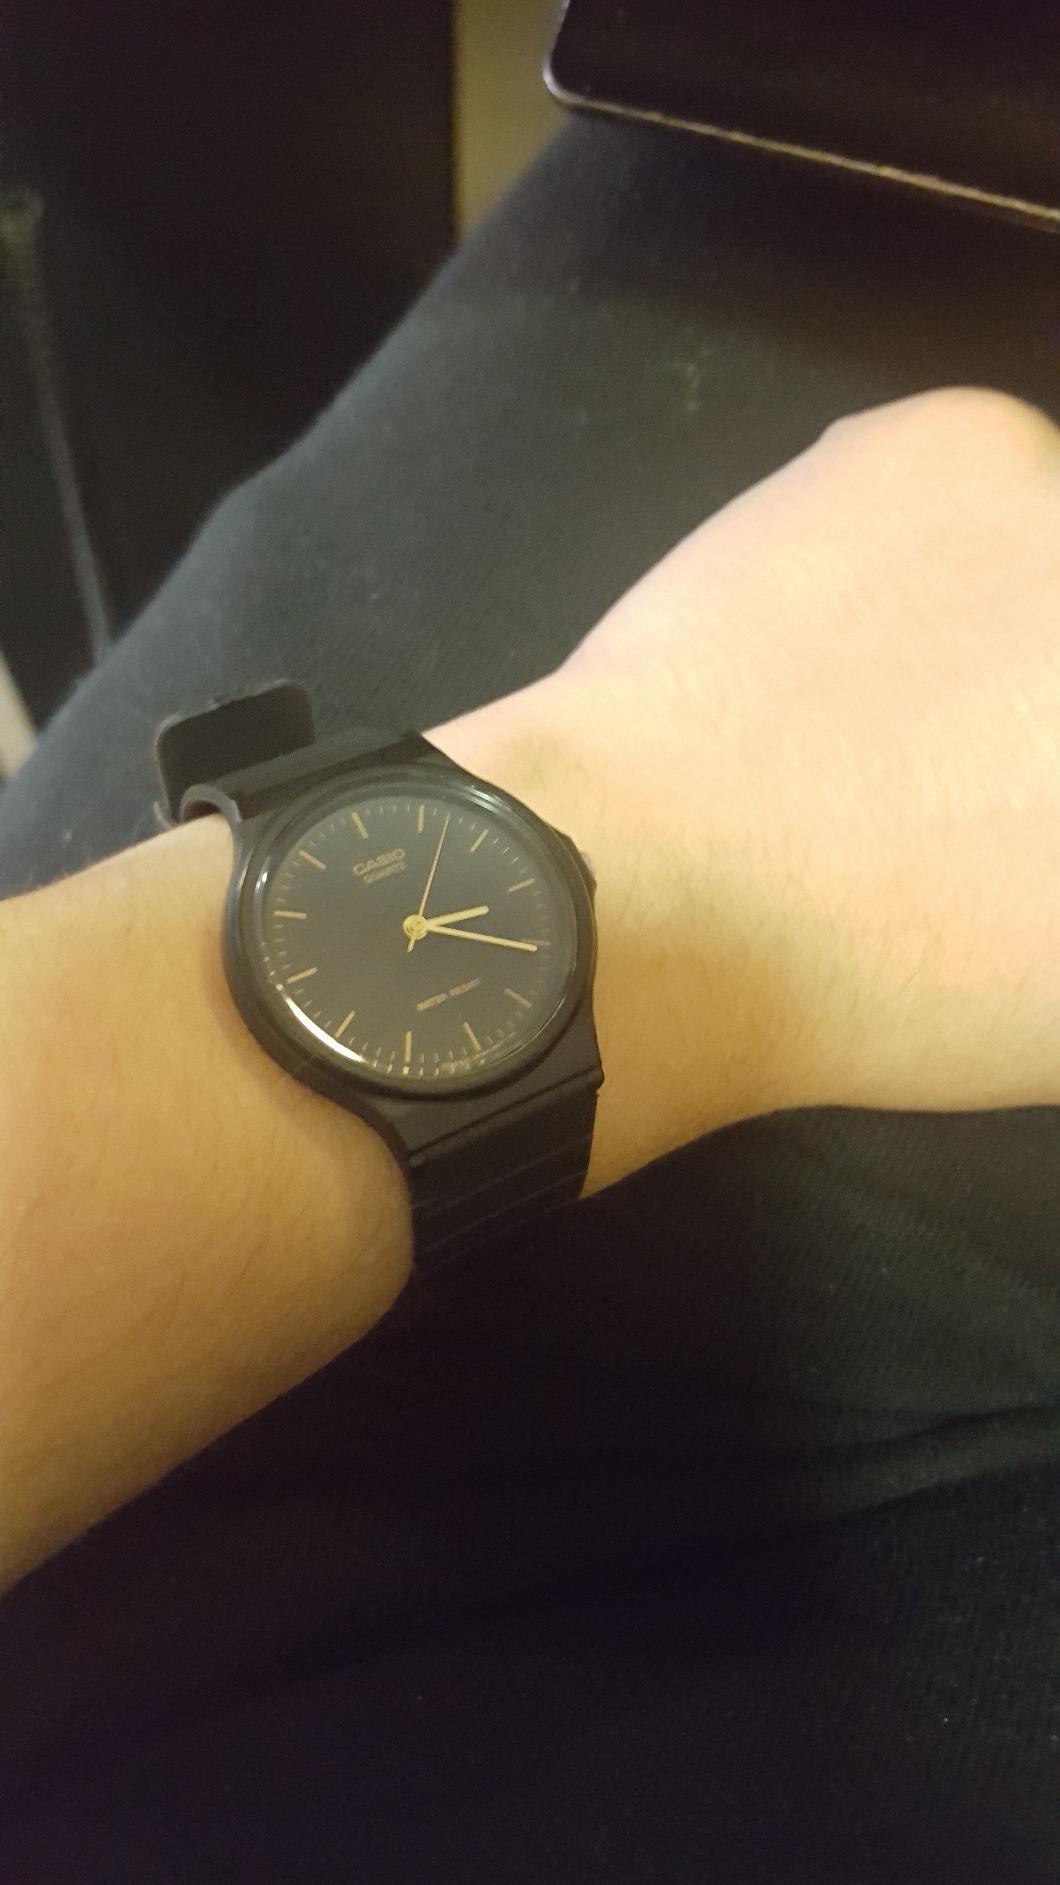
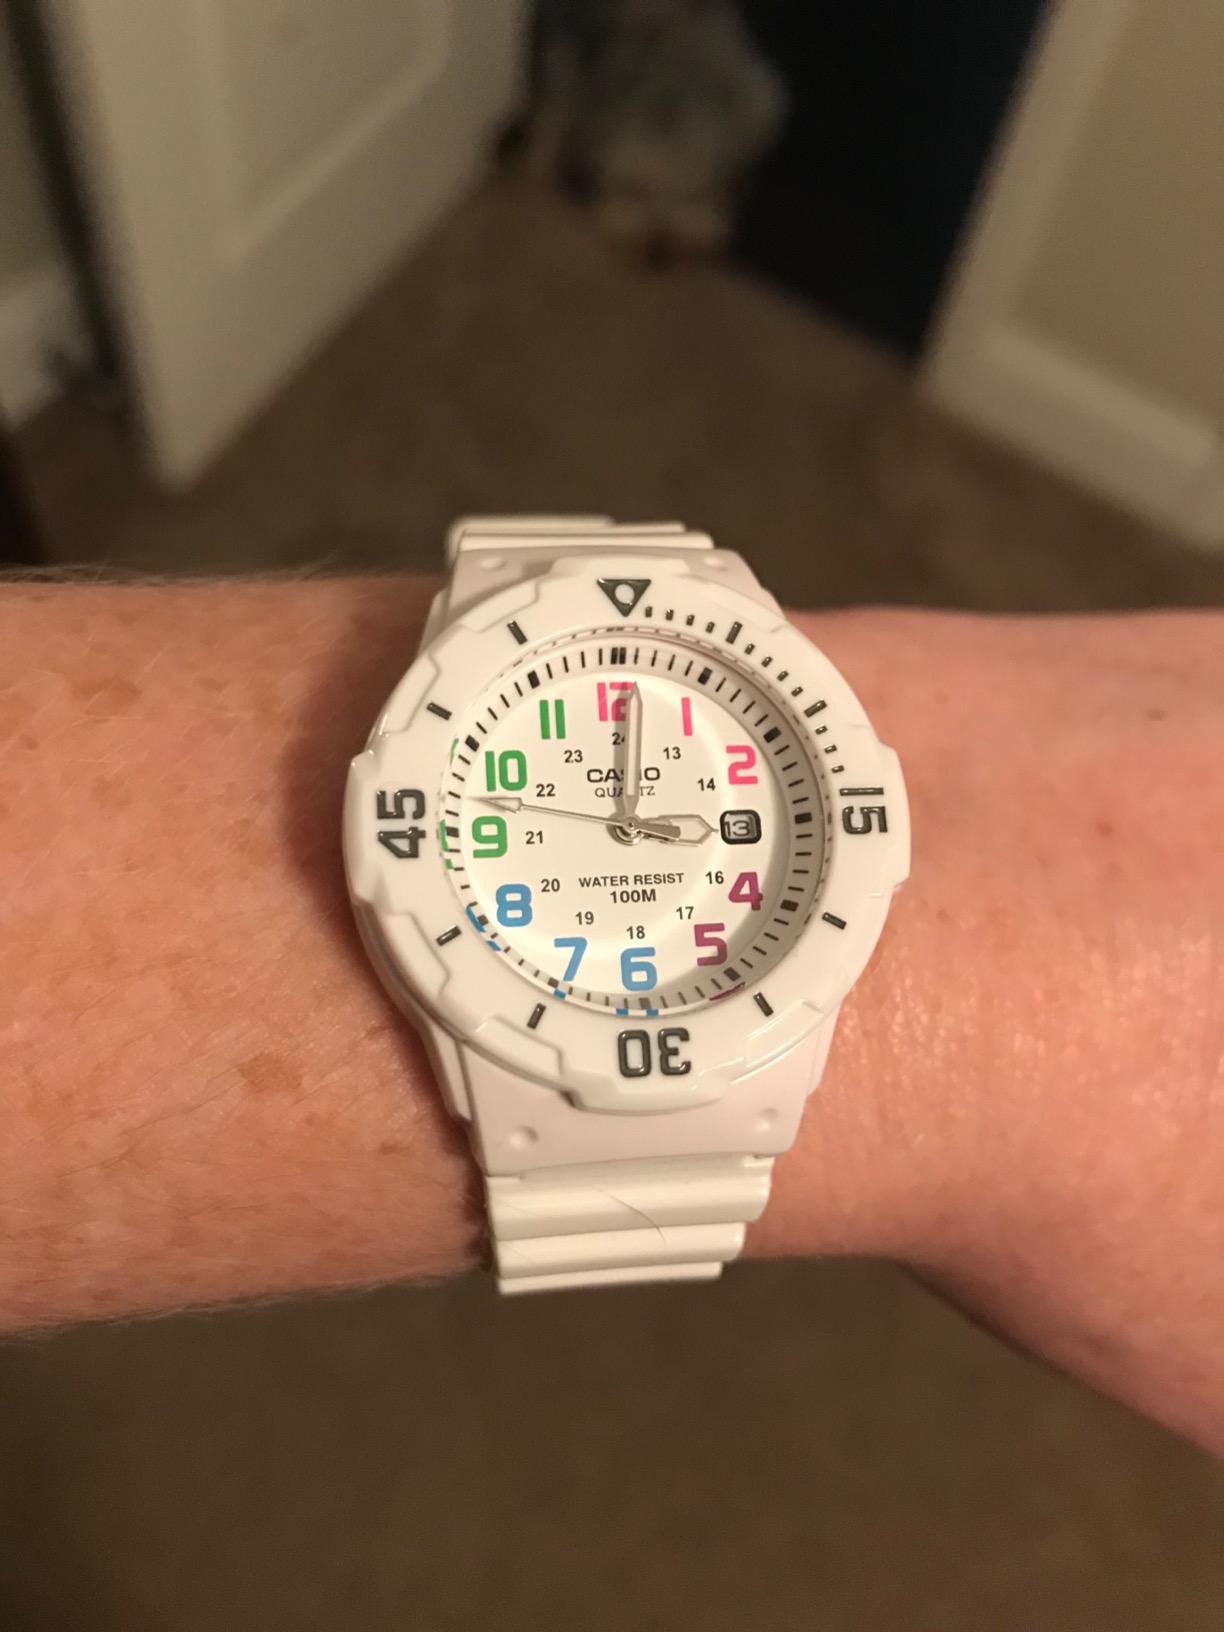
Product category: accessories_watch
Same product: no